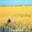
Label: plain